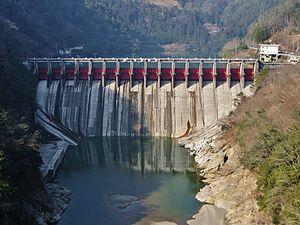
Un barrage est un ouvrage d'art construit en travers d'un cours d'eau et destiné à en réguler le débit et/ou à stocker de l'eau, notamment pour le contrôle des crues, l'irrigation, l'industrie, l'hydroélectricité, la pisciculture, une réserve d'eau potable, etc. Dans la nature, il existe aussi des barrages de castors.